Protestant liturgy

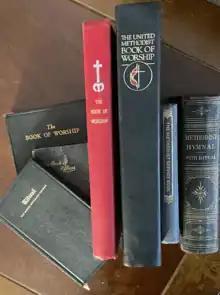
Several liturgical books from multiple Methodist denominations

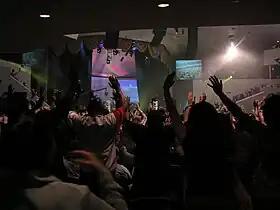
Worship service at Dream City Church, affiliated to the Assemblies of God USA, a Finished Work Pentecostal denomination, in Phoenix, United States

The United Methodist liturgical tradition is based on "The Sunday Service of the Methodists", which was passed along to Methodists by John Wesley (an Anglican priest who led the early Methodist revival) who wrote that